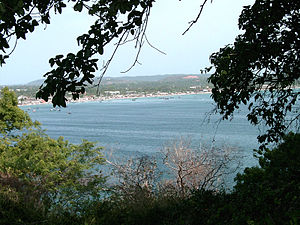
Trincomalee / Referencer
Udsigt over Trincomalee-bugten
Trincomalee er en by i det nordøstlige Sri Lanka med et indbyggertal på 99.135. Byen er hovedstad i et distrikt af samme navn. Byen er placeret på en halvø ud til Den Bengalske Bugt og er en af de vigtigste havnebyer i Sri Lanka.